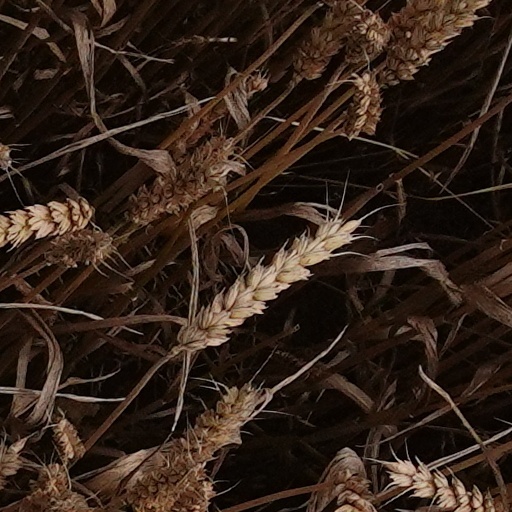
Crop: wheat